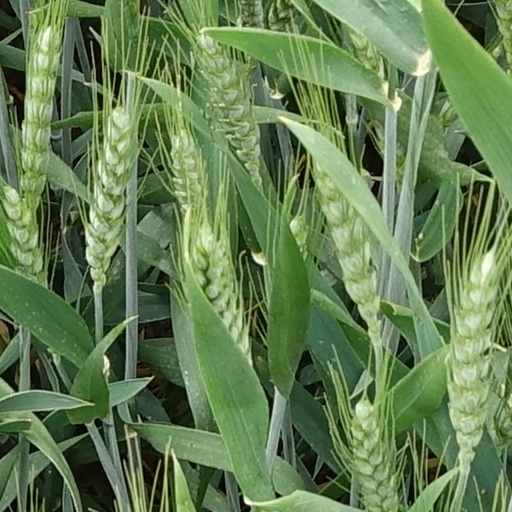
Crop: wheat